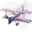
Label: airplane